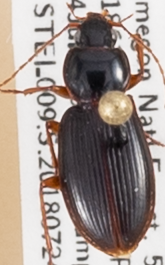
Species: Synuchus impunctatus
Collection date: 2018-07-24
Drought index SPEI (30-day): -0.71
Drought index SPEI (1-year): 0.17
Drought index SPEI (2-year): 2.09